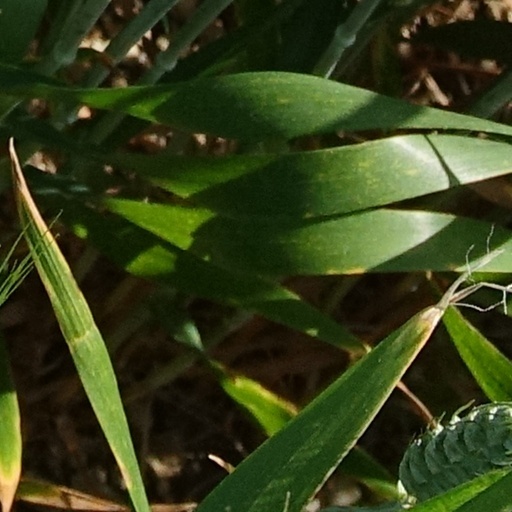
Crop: wheat